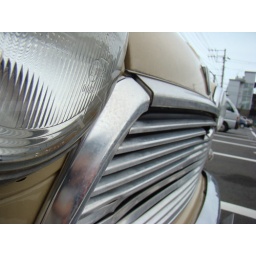
A cute little car I noticed in the parking lot next to the Postage box.